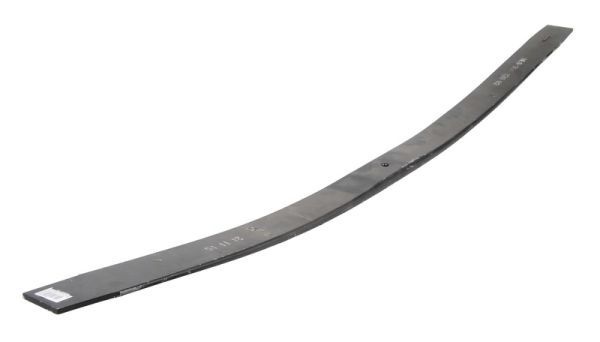
Jousenlehti - MLS-33682002
Brand: MAGNUM TECHNOLOGY
Category: Hardware > Building Materials > Roofing > Roofing Shingles & Tiles